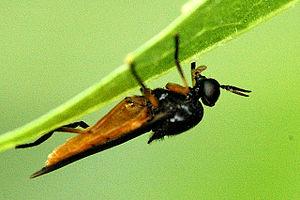
Beris est un genre d'insectes diptères brachycères de la famille des Stratiomyidae.